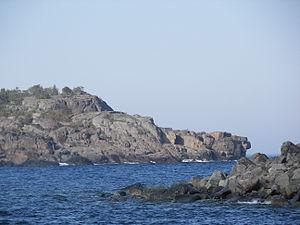
Malviksudden, côte de l'île de Höglosmen (Suède). Svenska: Höglosmen i Höga Kusten - Malviksudden
Höglosmen est une île de Suède située dans la mer Baltique. Elle dépend de la paroisse de Nordingrå, dans la commune de Kramfors. Elle fait partie de la réserve naturelle de Högbonden, créée en 1987 et comprenant 347 hectares, qui comprend aussi les îles de Högbonden et Furan.